Kavanaq

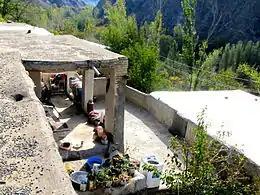
An old fashioned house

Kavanaq (also Romanized as Kavānaq; also known as Kavānagh, Kavānd, Kavānī, Kavānīq, Kevāni, and Kevany) is a village in Dizmar-e Sharqi Rural District, Minjavan District, Khoda Afarin County, East Azerbaijan Province, Iran. At the 2006 census, its population was 81, in 21 families. According to more recent statistics the population is 94 people in 22 families.